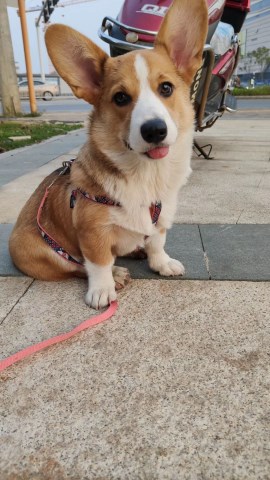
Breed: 2909-n000116-Cardigan